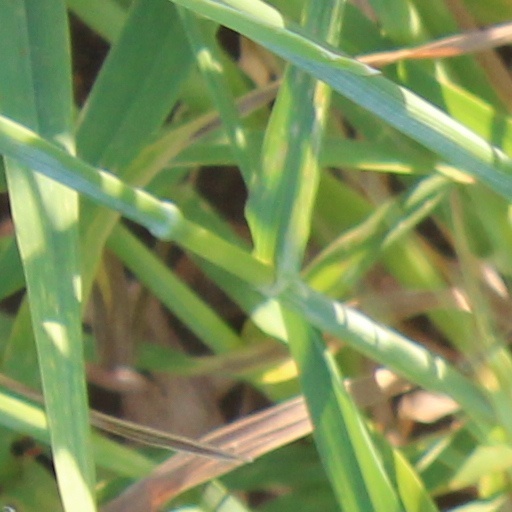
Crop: wheat